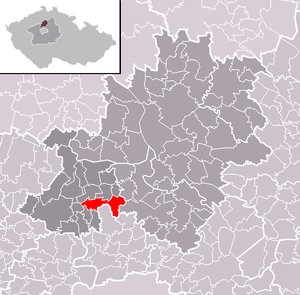
Úžice est une commune du district de Mělník, dans la région de Bohême-Centrale, en République tchèque. Sa population s'élevait à 915 habitants en 2020.